Neil deGrasse Tyson

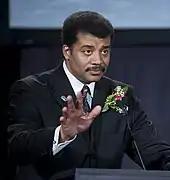
Tyson hosting the 40th anniversary celebration of Apollo 11 at the National Air and Space Museum in Washington, July 2009

Tyson earned a Bachelor of Arts degree in physics at Harvard College in 1980 and then began his graduate work at the University of Texas at Austin, from which he received a Master of Arts degree in astronomy in 1983. By his own account, he did not spend as much time in the research lab as he should have. His professors encouraged him to consider alternative careers and the committee for his doctoral dissertation was dissolved, ending his pursuit of a doctorate from the University of Texas.